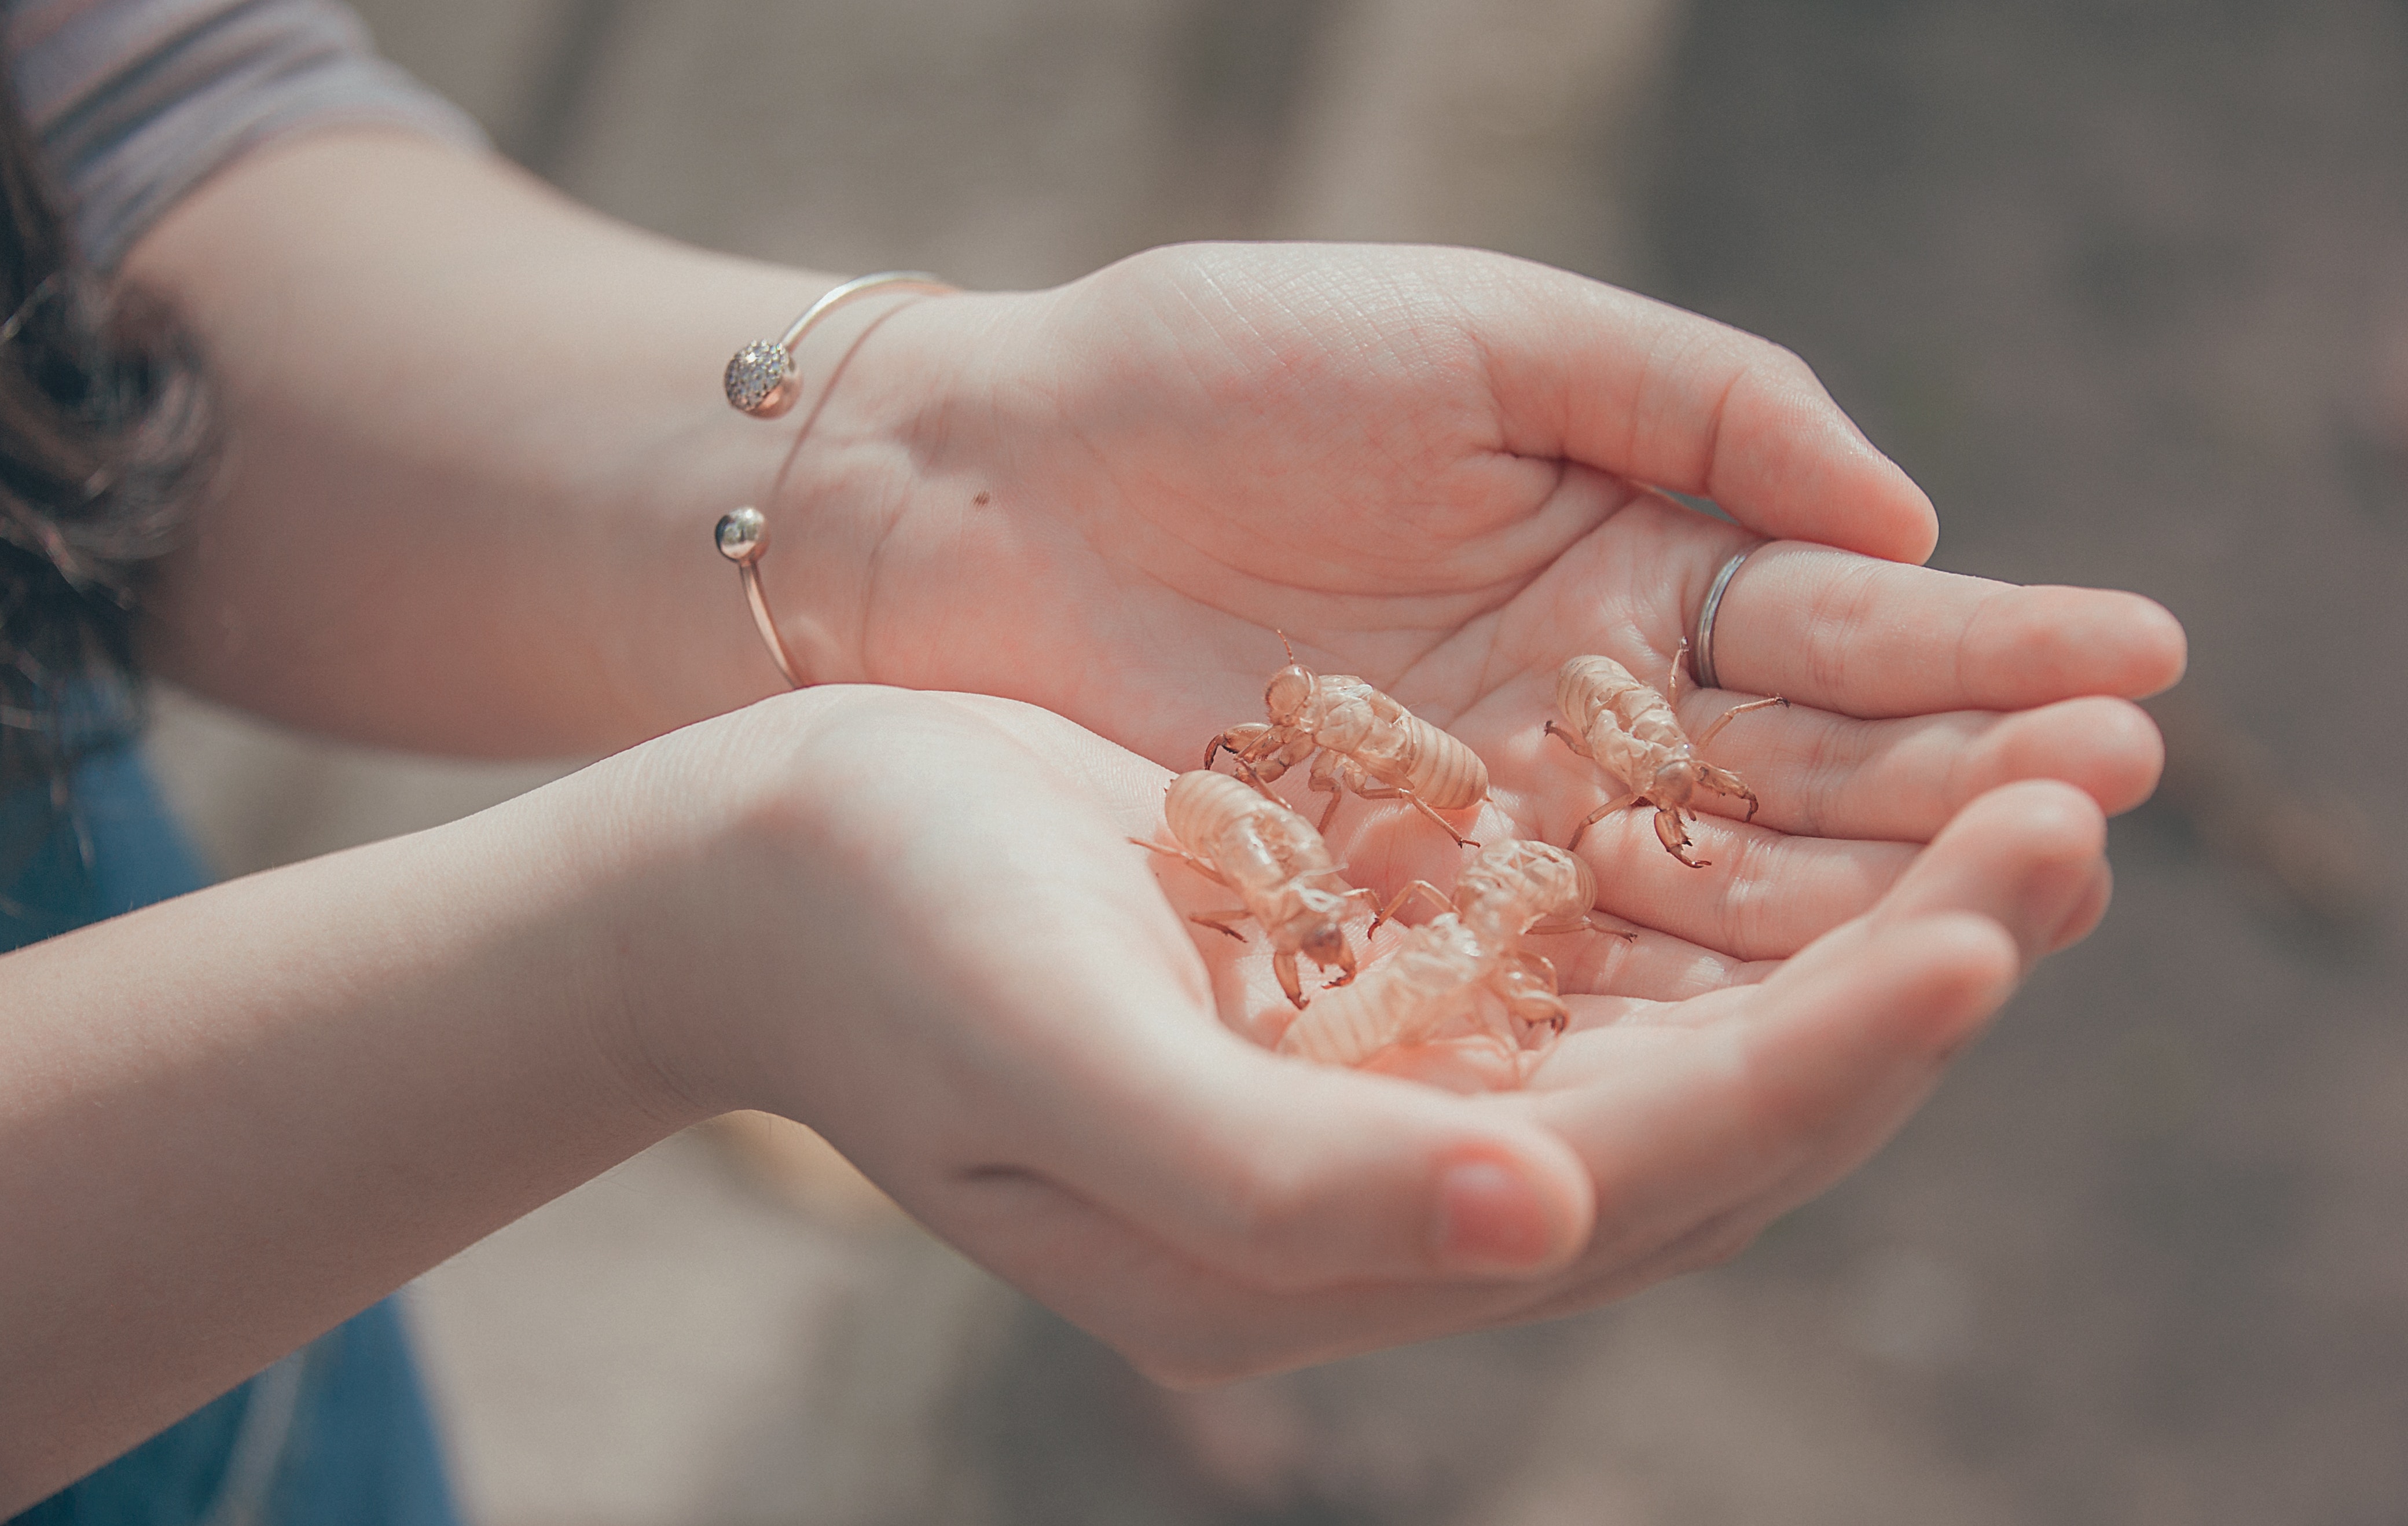
skin, hand, nail, gesture